Construction

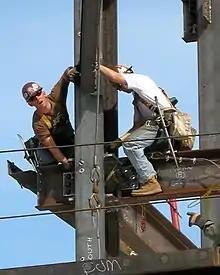
Ironworkers erecting the steel frame of a new building at Massachusetts General Hospital in Boston

A construction project is a complex net of construction contracts and other legal obligations, each of which all parties must carefully consider. A contract is the exchange of a set of obligations between two or more parties, and provides structures to manage issues. For example, construction delays can be costly, so construction contracts set out clear expectations and clear paths to manage delays. Poorly drafted contracts can lead to confusion and costly disputes.